Baden Football Association

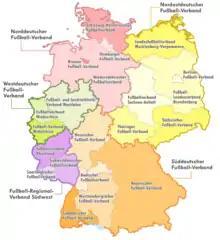
DFB, its five regional and 21 state associations

Post-Second World War Germany saw Baden become part of the US occupation zone. As travel within the occupation zone was restricted, the reestablishment of a Southern German federation seemed initially impossible.